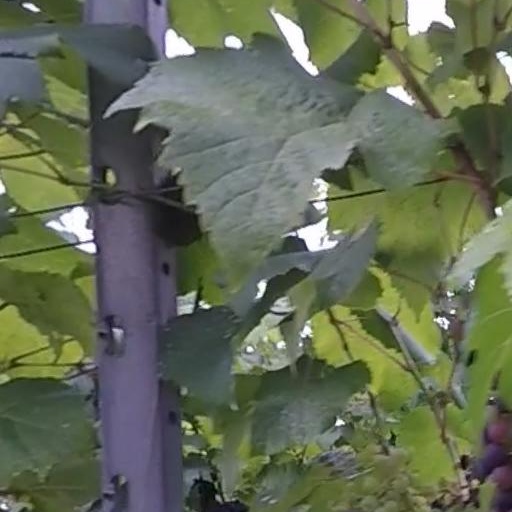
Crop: grape